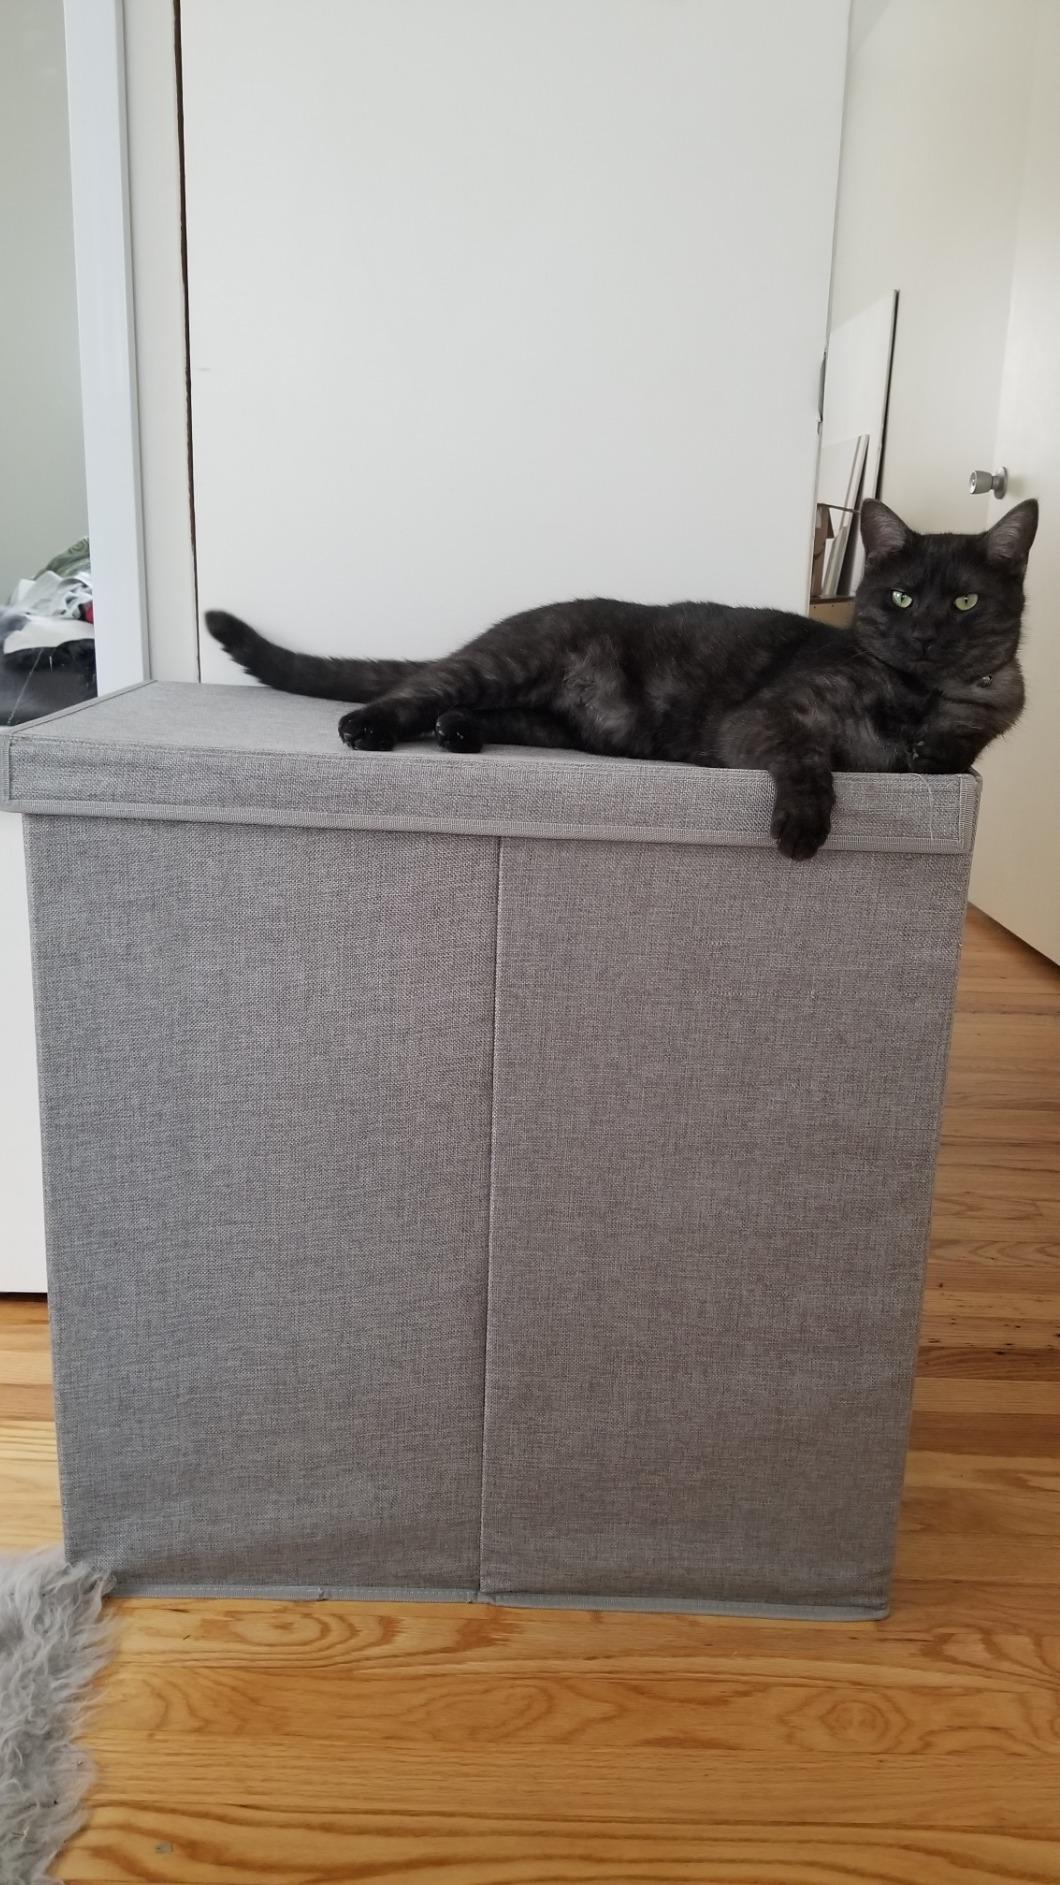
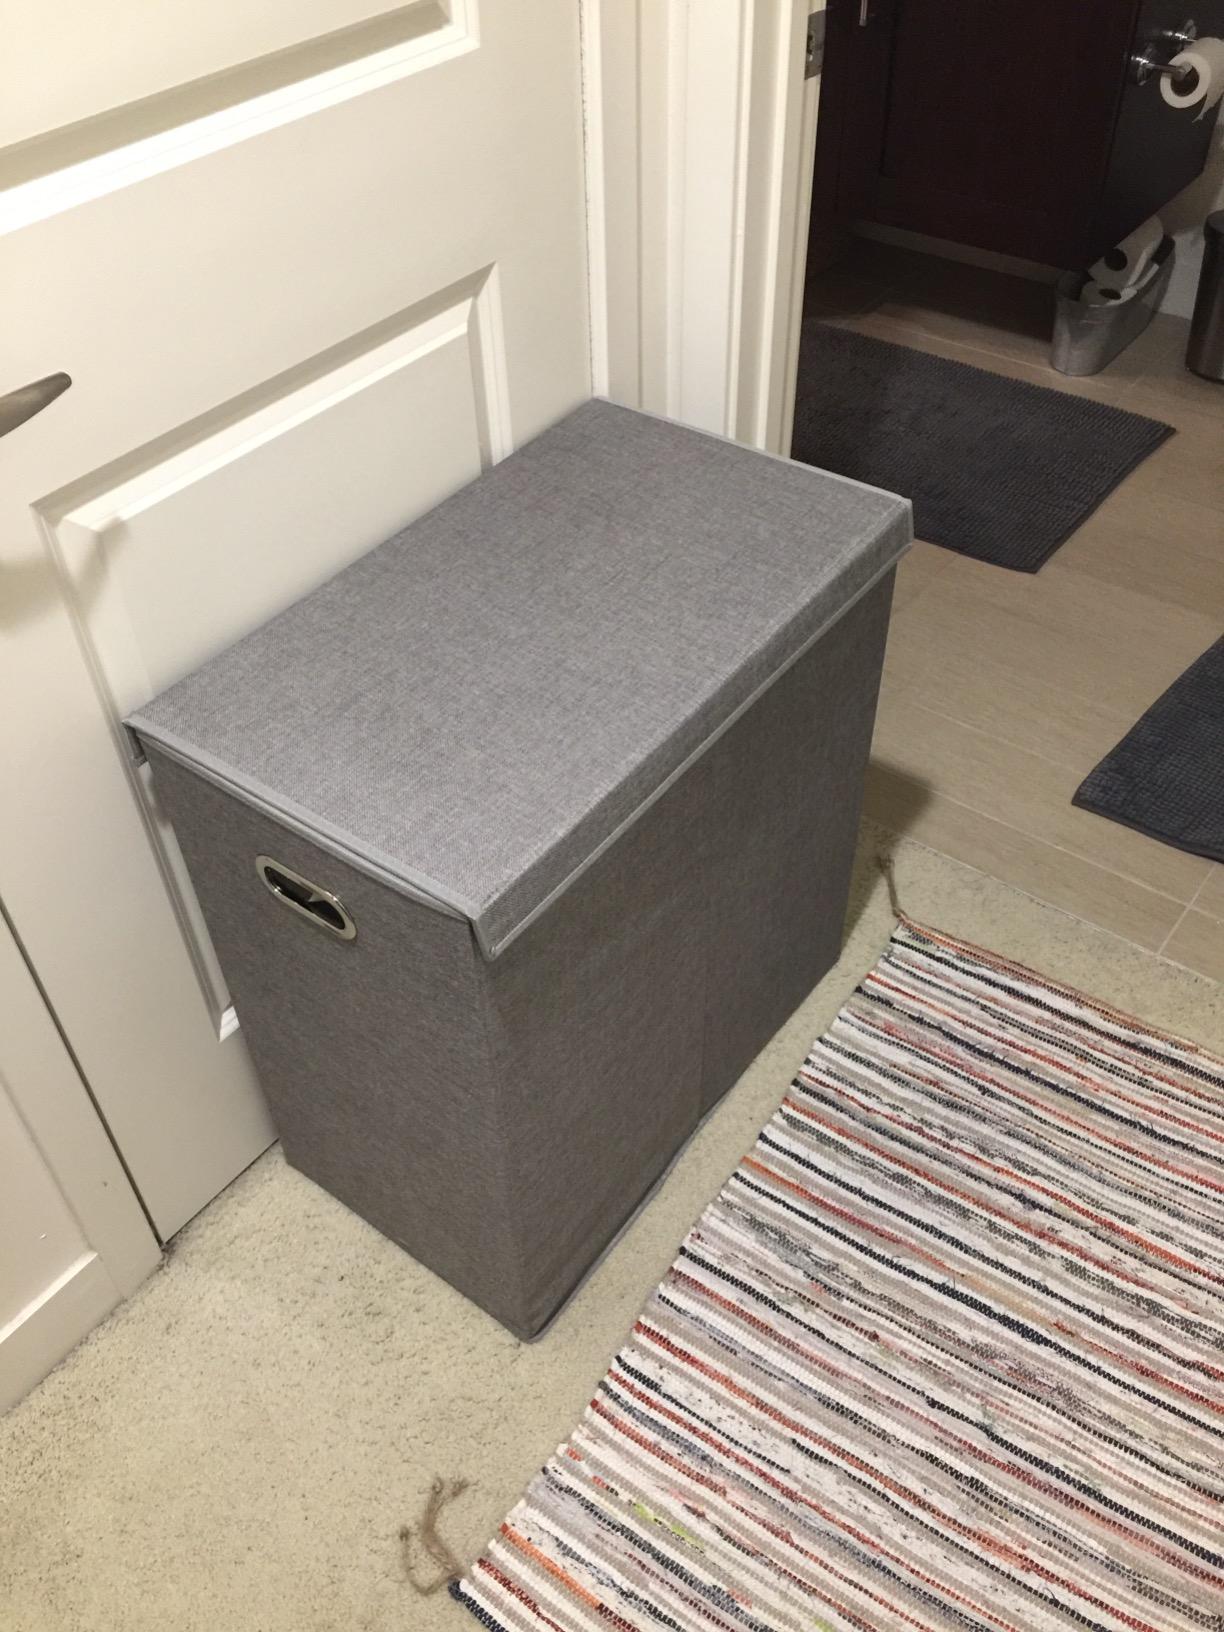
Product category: items_hamper
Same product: yes